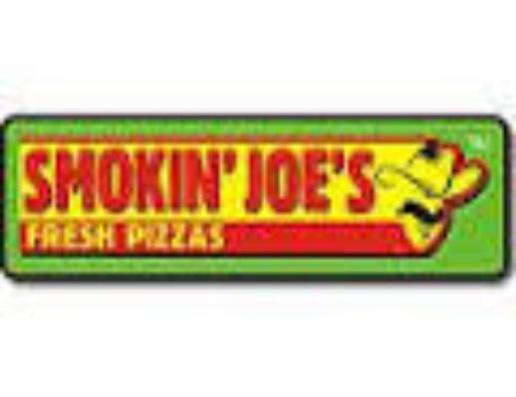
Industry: Food